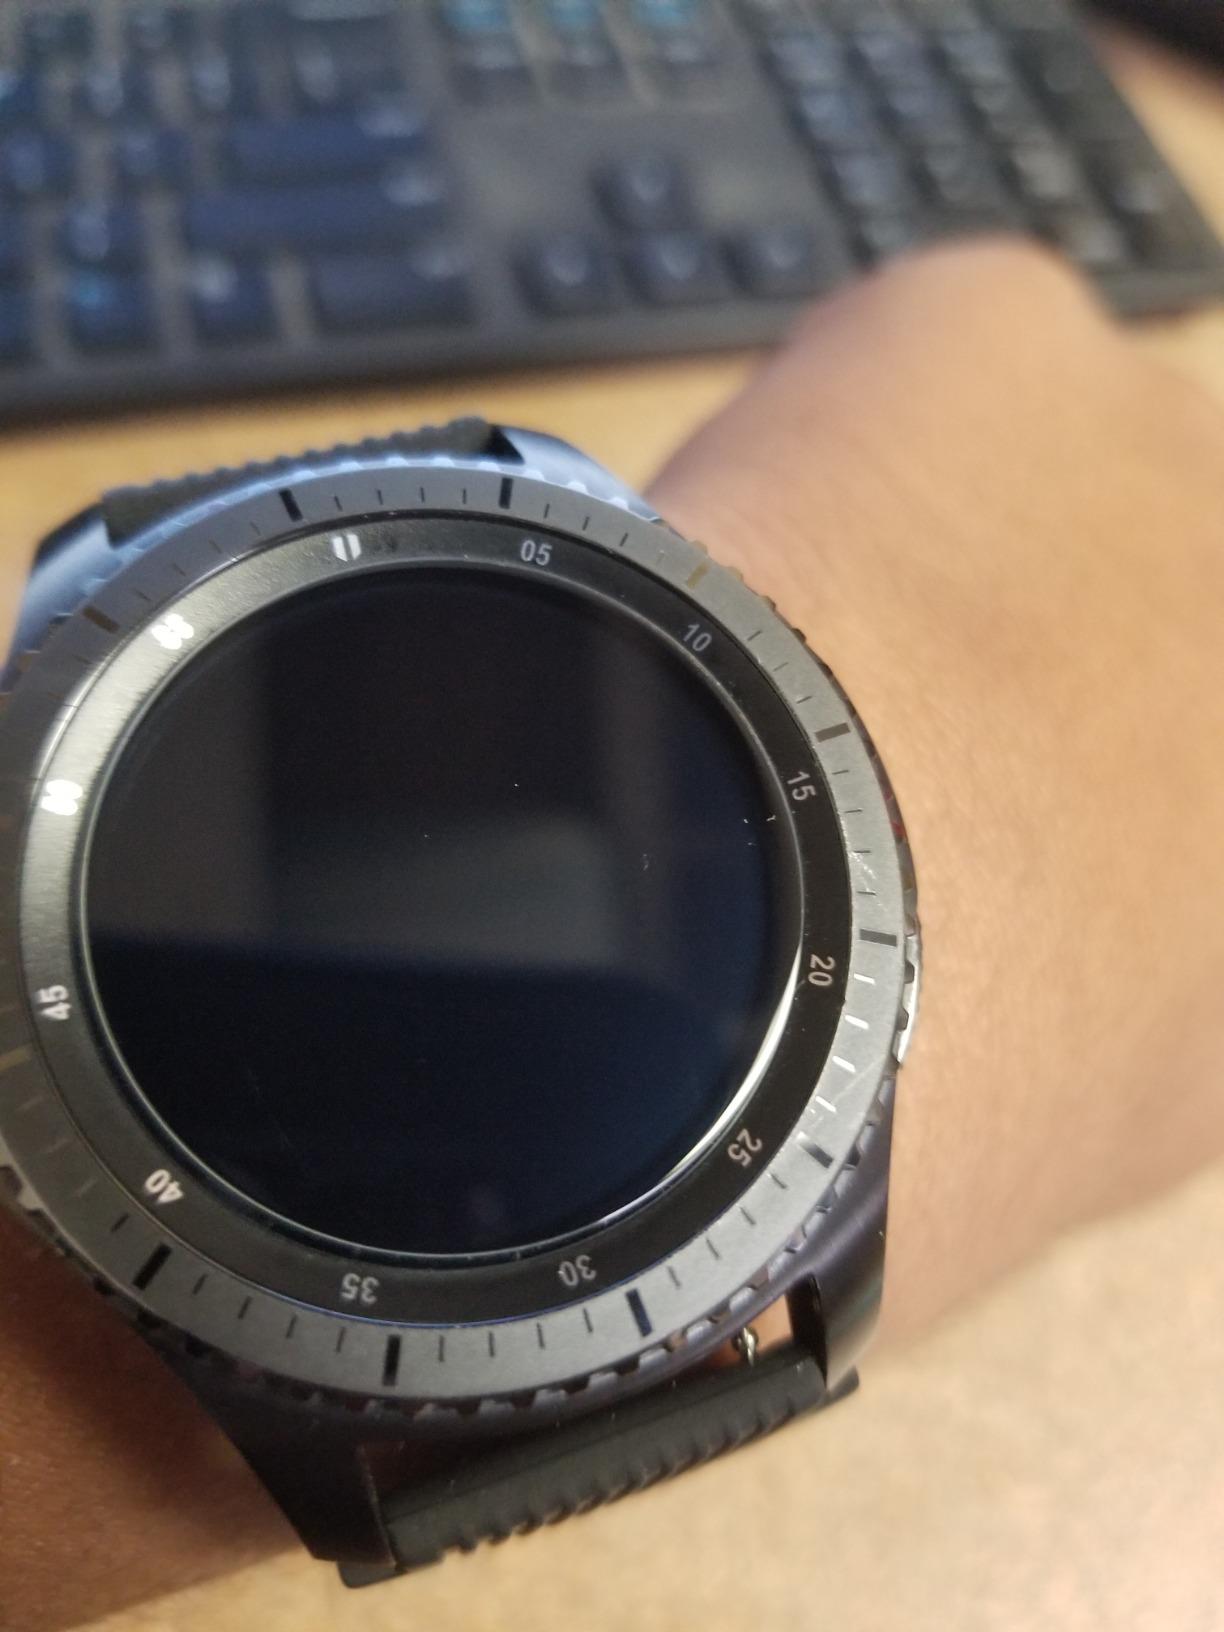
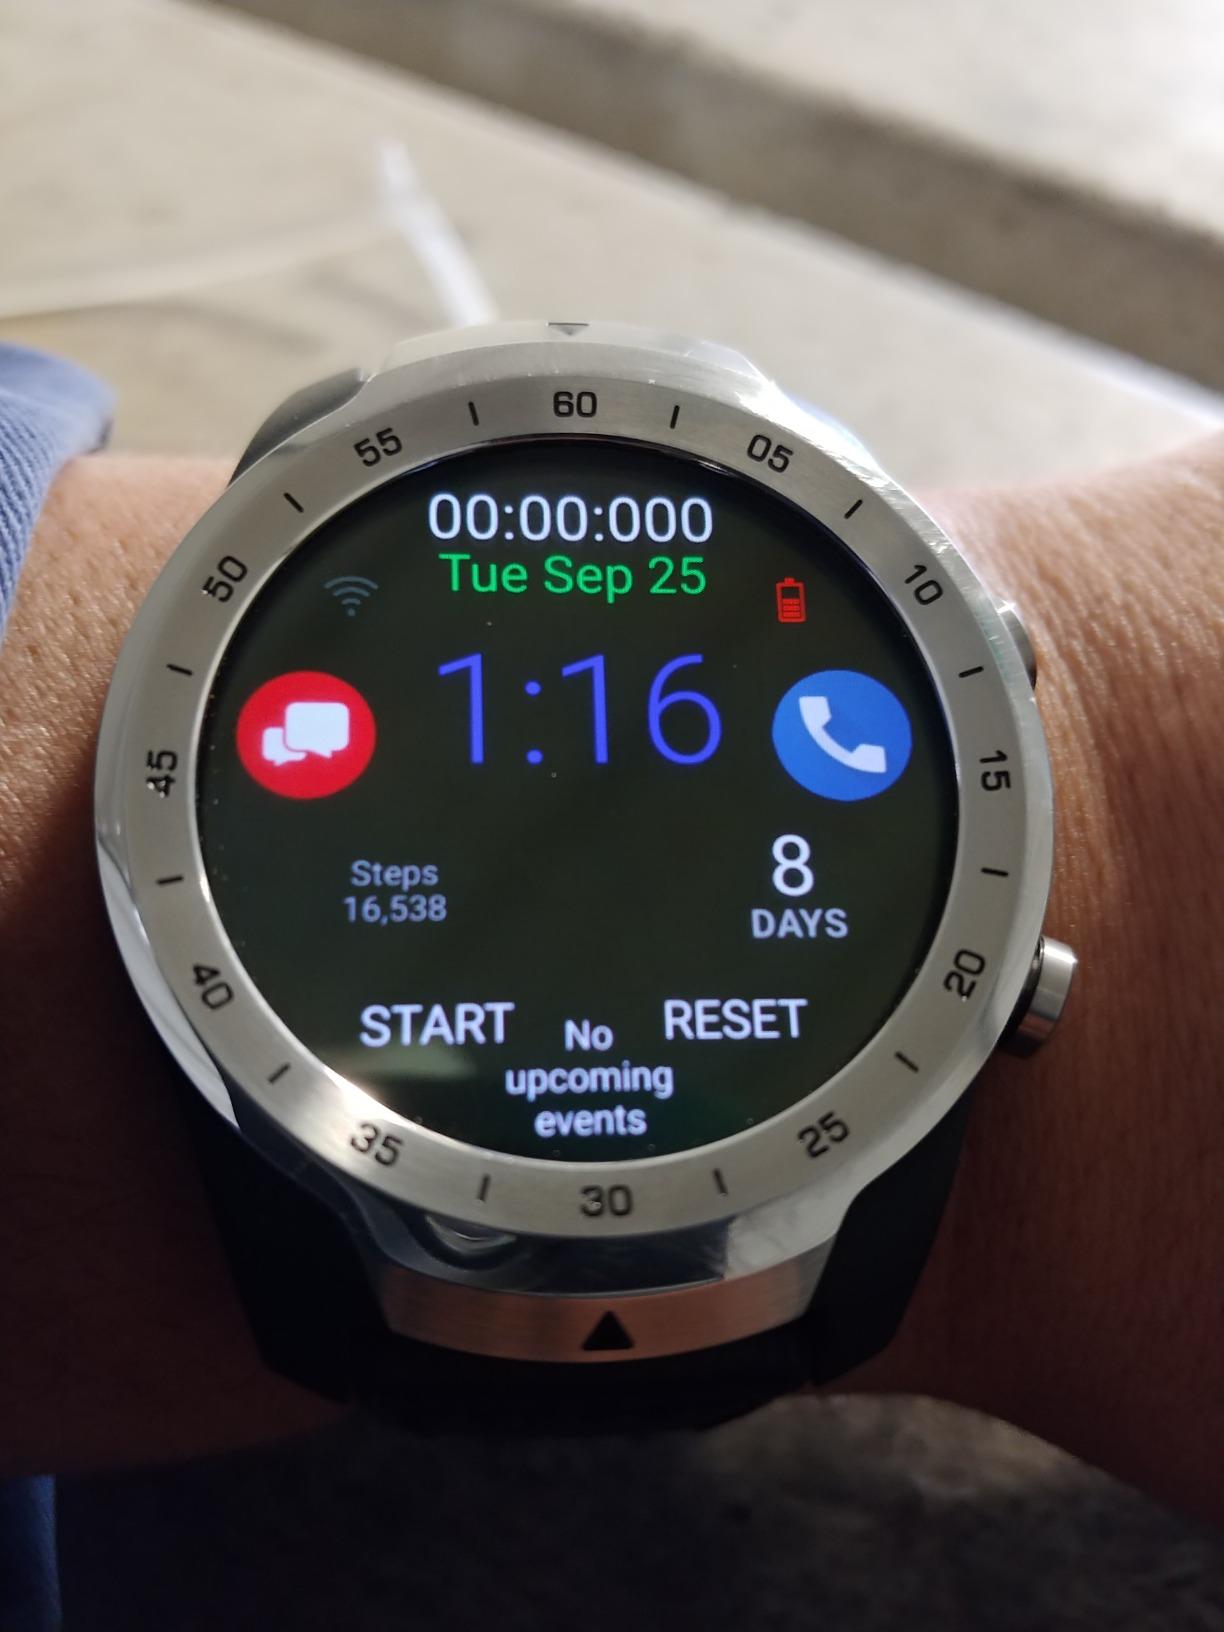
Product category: smartwatch
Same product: no